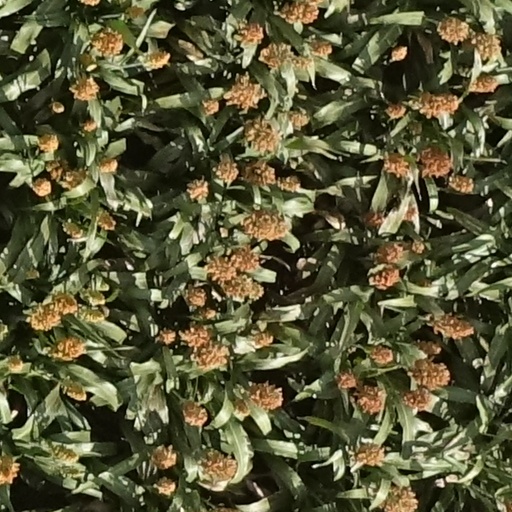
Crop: sorghum